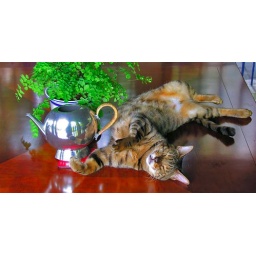
Alibai sleeping on the table he appropriated for himself. Taken by Ayah, UKH, 10.06